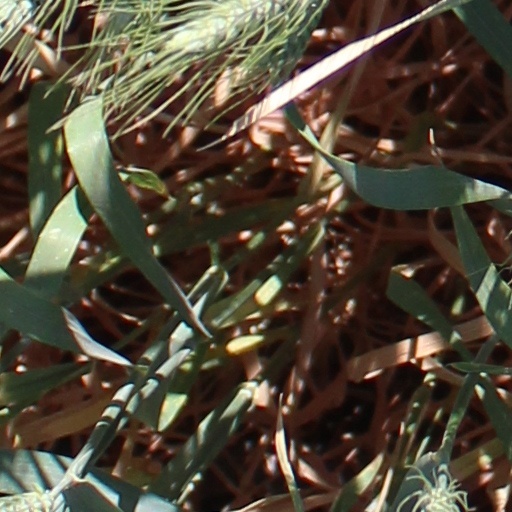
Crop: wheat